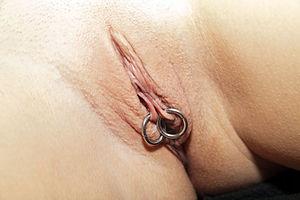
Un piercing génital féminin est un bijou, généralement métallique, perçant la chair du sexe féminin. Le piercing génital, et plus généralement sexuel est plus fréquent chez la femme que chez l’homme, les femmes accordant au piercing comme au tatouage une valeur érotique plus marquée.